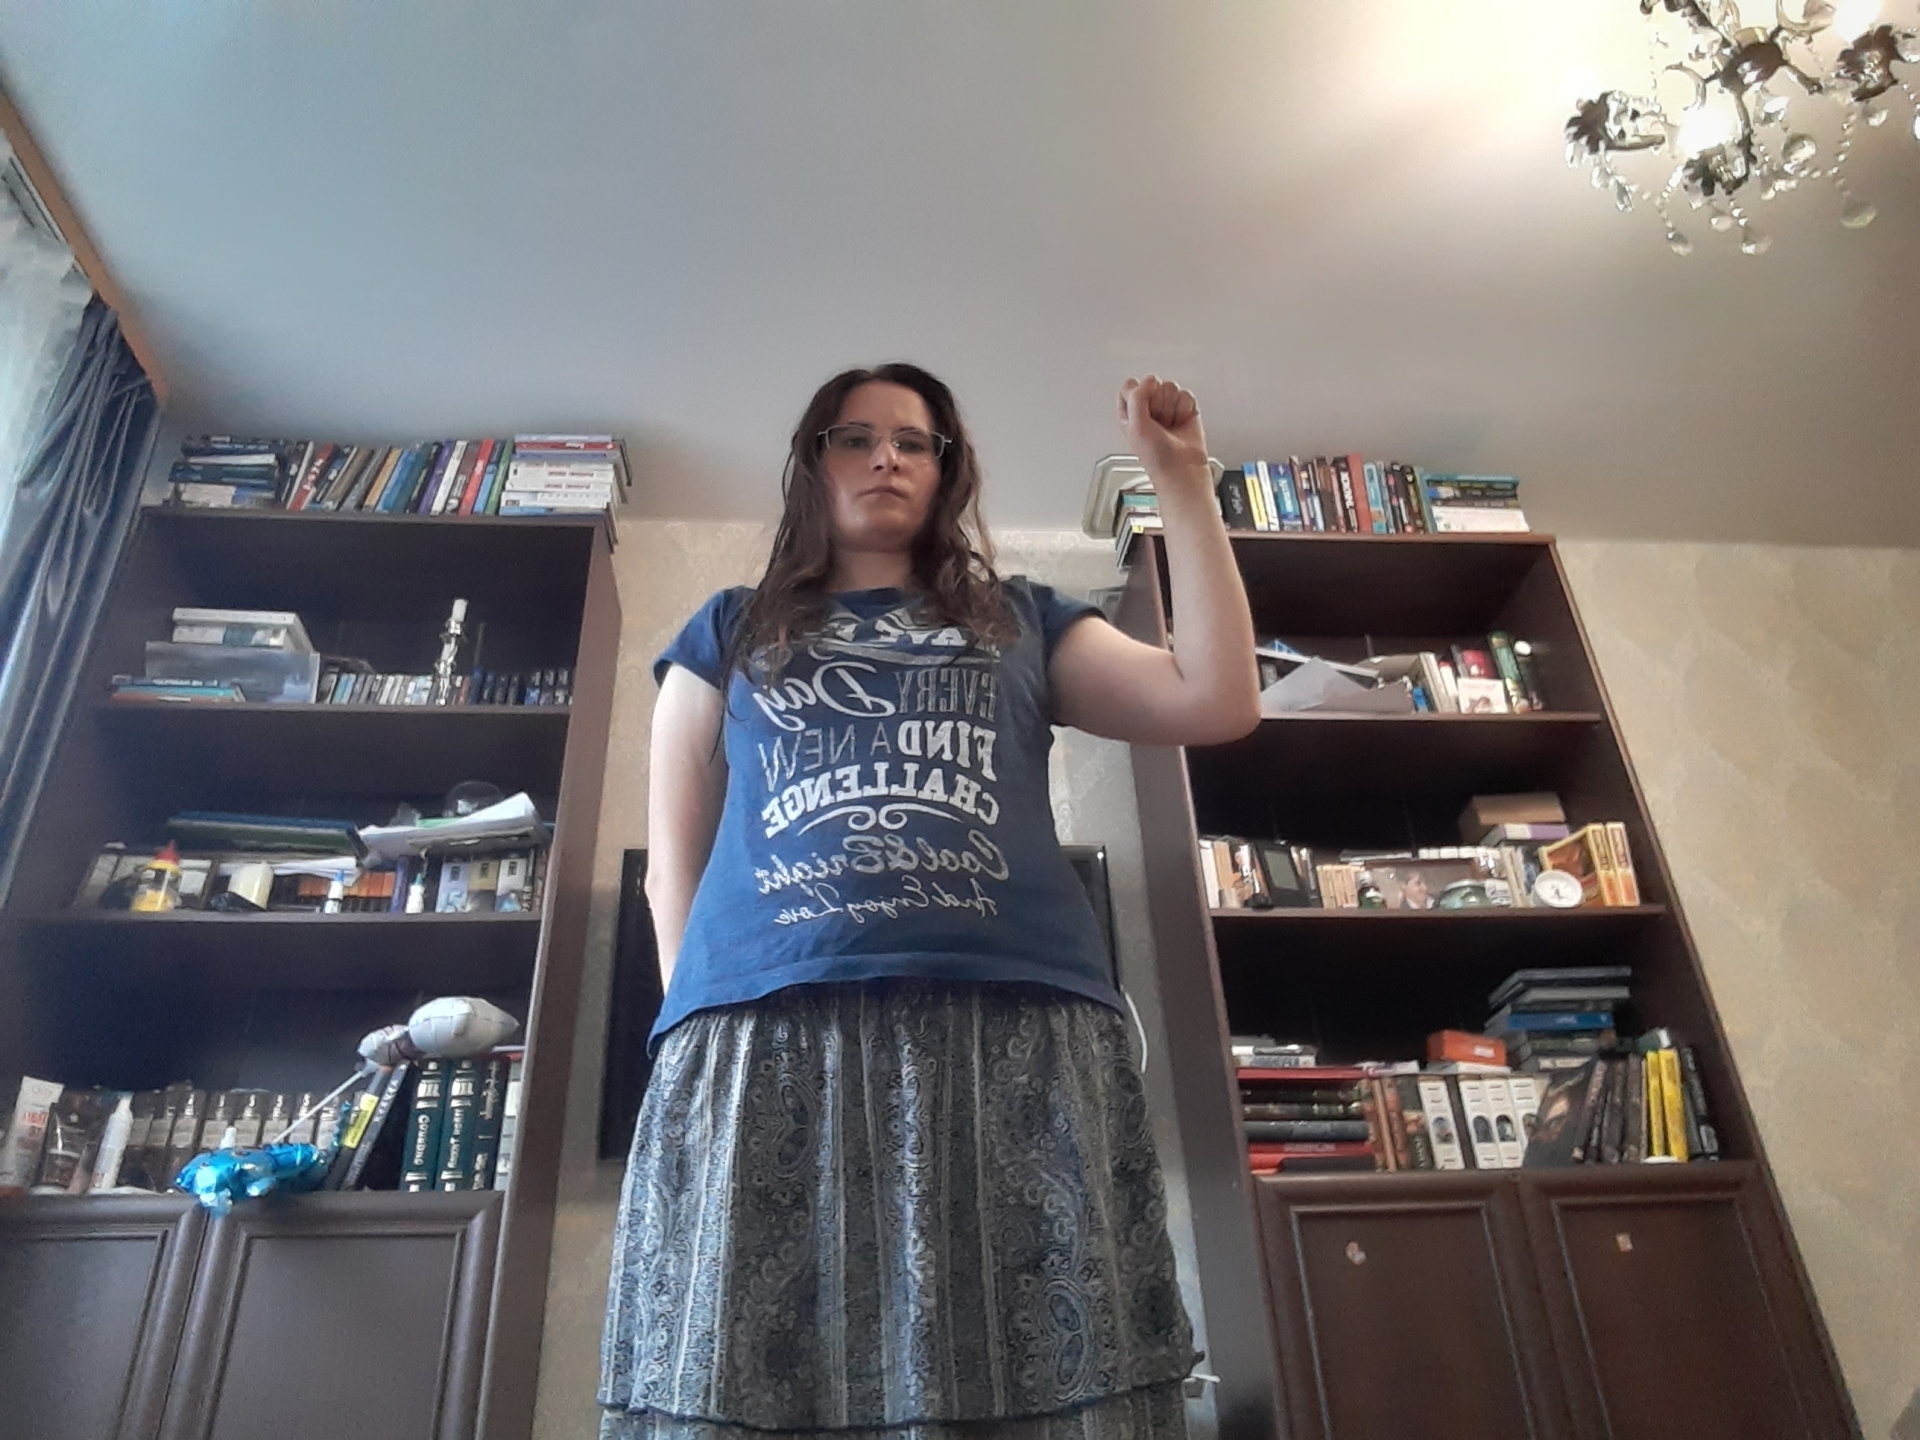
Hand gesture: fist